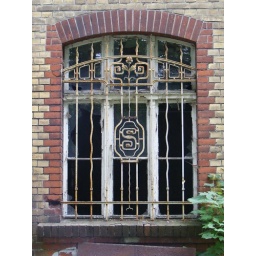
Dial S for Spindler. Cast iron window grille of the 1905 administration building in the Ernst-Grube-Strasse.